Cedar Grove (Clarksville, Virginia)

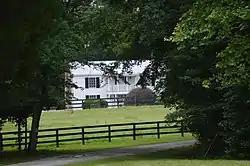
Plantation entrance

Cedar Grove is a historic plantation house and farm located near Clarksville, Mecklenburg County, Virginia. The house was built in 1838, and is a Greek Revival style brick dwelling. It consists of a large one-story block on a raised basement with a hipped roof capped with a smaller clerestory with a hipped